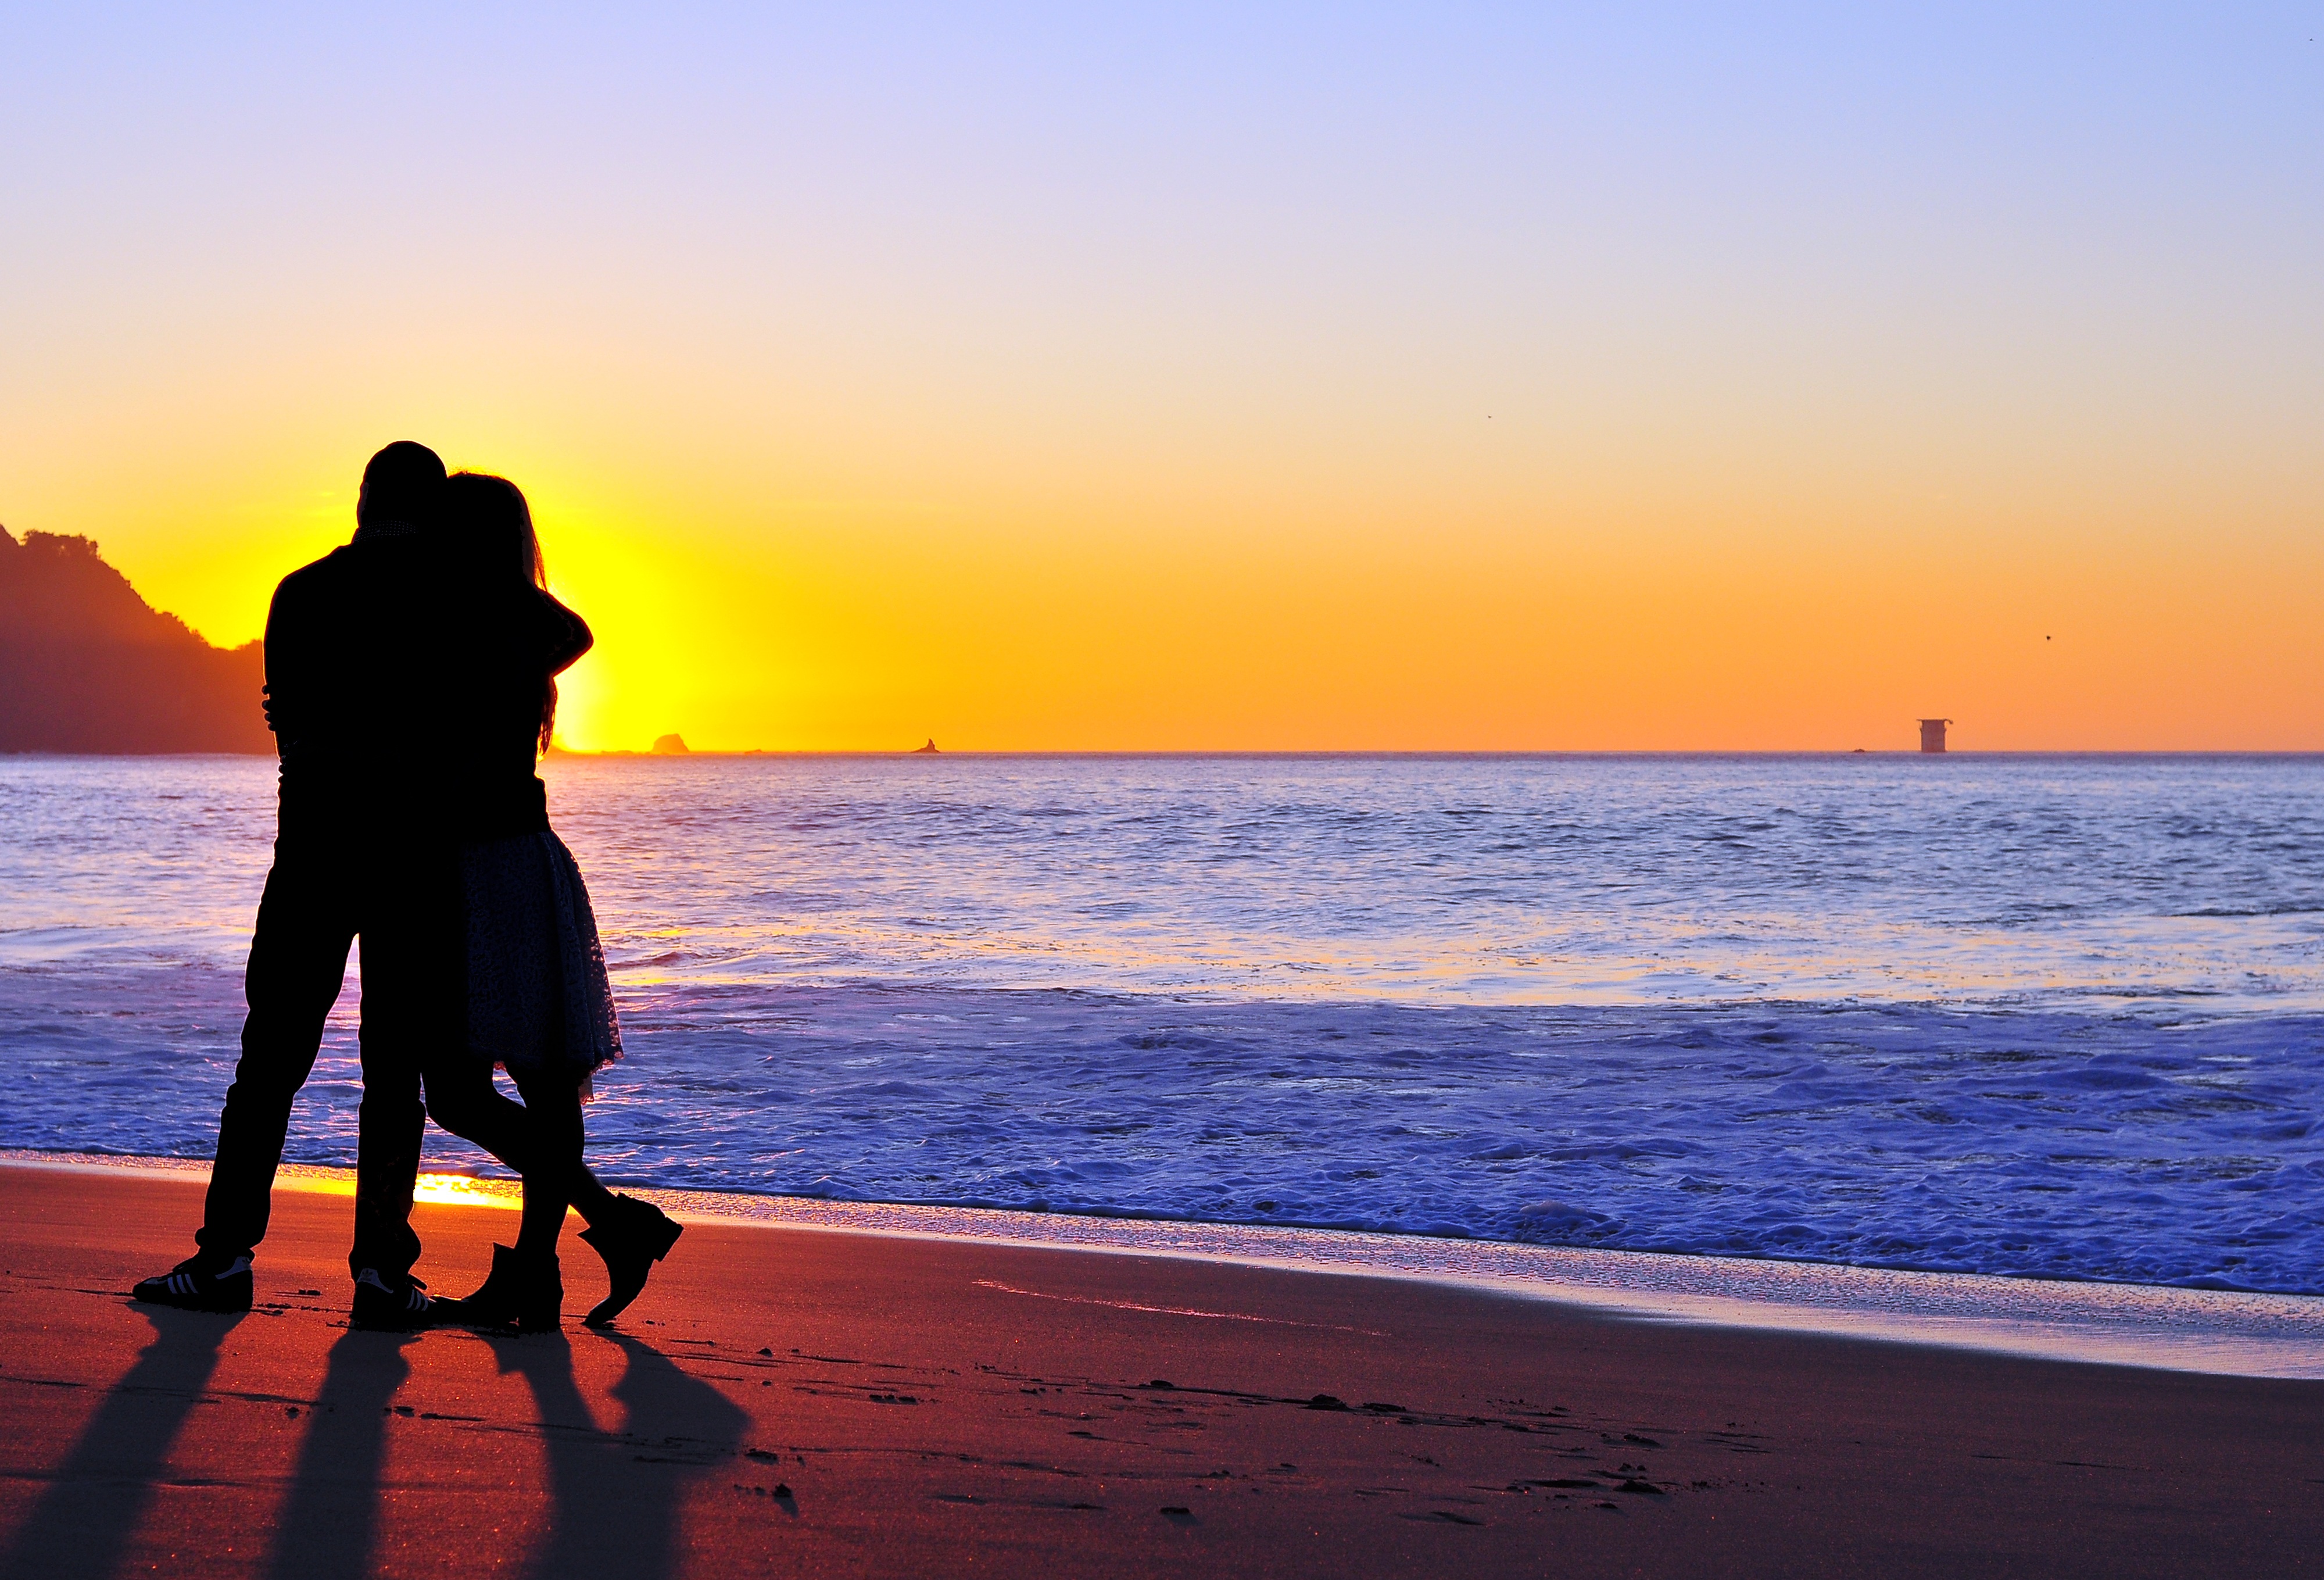
man, beach, sea, coast, water, sand, ocean, horizon, people, sun, woman, sunrise, sunset, sunlight, morning, shore, dawn, vacation, male, dusk, female, love, evening, young, couple, romance, two, together, kissing, happy, relationship, lovers, passion, sexy, silhouettes, hugging